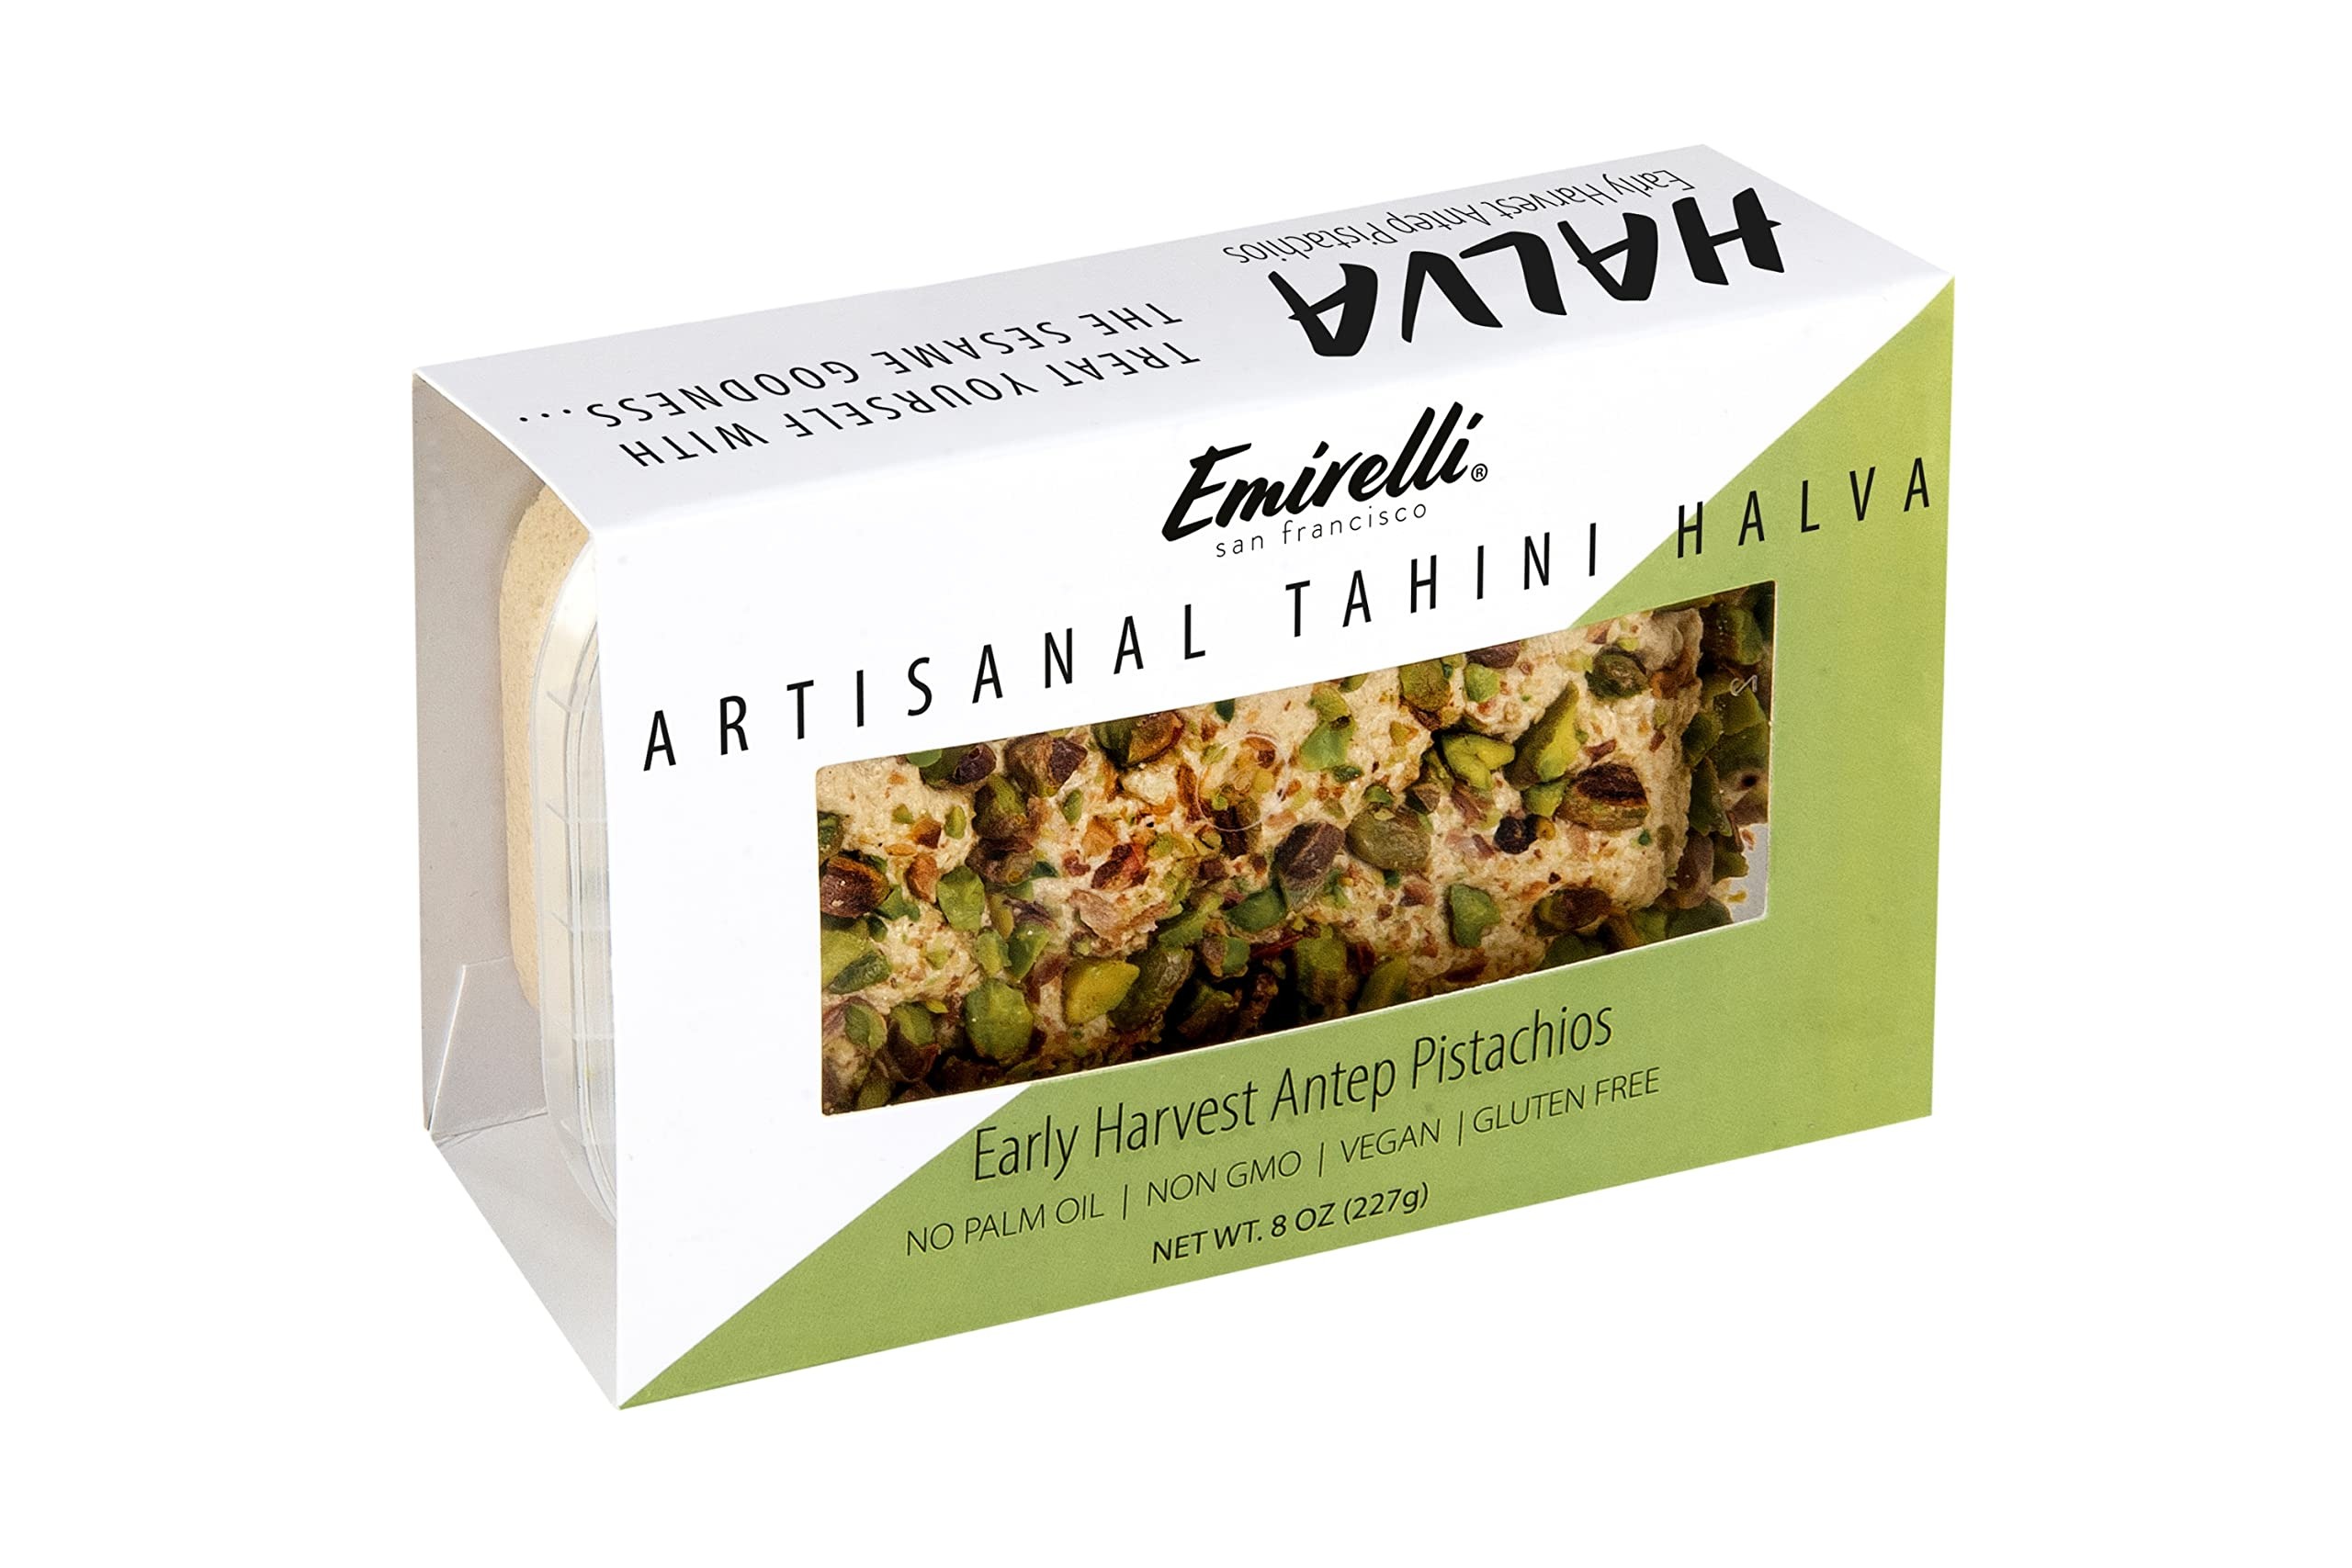
Item Name: Emirelli Artisanal Halva Dessert – Authentic Middle Eastern Candy Turkish Sweets – Vegan Candy 55%-Tahini Halwa - Halvah Traditional International Sweets - Harvest Antep Pistachios Flavor, Pack of 1
Bullet Point 1: 🍰 DRIVE YOUR TASTE BUDS INSANE WITH ORIGINAL HALVA – Treat yourself with a unique, melt-in-your-mouth Middle Eastern staple, popular in Greece, Turkey, Israel, Central Asia, and the Mediterranean. Named after the Arabic word for sweet - halwa, Emirelli Turkish halva is an utterly-indulgent sesame candy cake that brings back the sweetest childhood memories. A dense, semisweet, fluffy-fudge-like confection that’s deliciously addictive and makes the wildest sweet treats fantasies come true!
Bullet Point 2: 🥜 55% TAHINI, THE HIGHEST CONCENTRATION OF SESAME SEED PASTE – Most Turkish halva desserts are either too dry, too crumbly, or too sweet. For the love of toasted sesame seeds and halva sesame bars, our confectionery artists use the perfect concentration of tahini - 55 percent – the magic number behind slight, dream-like crumbliness that turns into a creamy texture on your palate to unleash the wonderful, TRUE halva flavor. No weird aftertaste, no chalkiness. Just a luscious, silky consistency!
Bullet Point 3: 🍯 NATURALLY SCRUMPTIOUS, GLUTEN FREE, NO PALM OIL – A diet-friendly alternative to mass-produced calorie-dense sweets, marshmallows, peanut butter, candy canes, or lollipops - usually loaded with artificial flavors, fats, and preservatives. Satisfy your sweet tooth with the Emirelli tahini organic vegan treat, 100% NON-GMO, and vegetarian. For a creamier, smoother texture, it’s homemade in small batches from high-quality ingredients like Turkish sesame seeds, with a great ratio of oil to fiber.
Bullet Point 4: 🥞 FUN TO SCOOP, SLICE, SPRINKLE, SPREAD, TOAST – To preserve the tasty richness for longer, the Emirelli Halvah Fresh comes in a cute, clear container, with a handy airtight re-sealable lid. Convenient, durable, great looking for both display and takeaway. Now can enjoy halva anytime, anywhere, anyhow: by the spoonful, as sliced extra on a cheese board, spread on pancakes, waffles, baguettes, in baked cakes, brownies, bread, cookies, pastries, with tea or coffee for a mouth-watering snack!
Bullet Point 5: 🍠 UNIQUE HALVA FLAVOR – EARLY HARVEST ANTEP PISTACHIOS - If you love pistachio butter, pistachio nuts, halva pistachio, pistachio ice cream, AND you could never say not to pistachio chocolate spread, halawa pistachio, pistachio cookies or pistachio baklava, the Emirelli pistachio halva or halwa pistachio is your new favorite snack! Made from top-of-the-line, world-famous Turkish pistachios, our halvah pistachio is luxuriously sweet, delicate-tasting, with a light-as-air, creamy consistency!
Product Description: Emirelli Halawa Tahini – Indulge in the Finest Halva Experience! A Seductive Rainbow of Nutty Flavors With Every Bite! Take your sweet tooth to the next level of palatable sweet-kisses-savory tastiness with an exclusive kaleidoscopic selection of halva flavors. The Emirelli Artisanal Halvah bursts with lightly nutty aromas and a smooth, textural complexity that evokes happy childhood memories and exotic daydreams. Whopping Tahini Density (55%) For an authentic, delicious treat, we loaded the Emirelli artisanal halva with the highest concentration of sesame paste – 55 percent - for the best-tasting treat that inundates taste buds with mind-blowing yumminess. Top-Quality Ingredients The Emirelli sesame seeds are ethically-sourced straight from Turkey. Our master artisans prepare them for custom roasting and ground them into a lusciously moist tahini paste, following a traditional Turkish recipe. Vegan without Sacrificing On Flavor No palm oil, no GMOs, no gluten. Just the purest, organic taste of Turkish mighty sesame tahini paste, naturally sweetened by honey or sugar. Infinite Serving Possibilities Go nuts! Spread it on warm bread, tortilla, crepe, bagel, or pita. Bake it in cookies, bread, or pastries for afternoon treats. Sprinkle on fluffy cupcakes, almond or oat milk, Greek yogurt, ice cream, or French toast. Game-Changing Secret Once you lose yourself in its nutty taste and creamy-oily texture, nothing can stop you from turning halva into your secret ingredient! Get creative! Enrich your hot chocolate, invent your signature halva granola, halva toasties, or halva sticky buns. Lovingly Packed (1, 3, 6, or 12 pcs) Enjoy the Emirelli halvah by yourself or with the entire family. Each original flavor comes individually wrapped in packs of 1, 3, 6, and 12. Our supremely convenient sizes and packaging make a thoughtful, vegan-friendly gift idea. Made from the world’s finest pistachios with a richer taste of sensational, meaty nuttiness.
Value: 8.0
Unit: Ounce

Price: 8.87